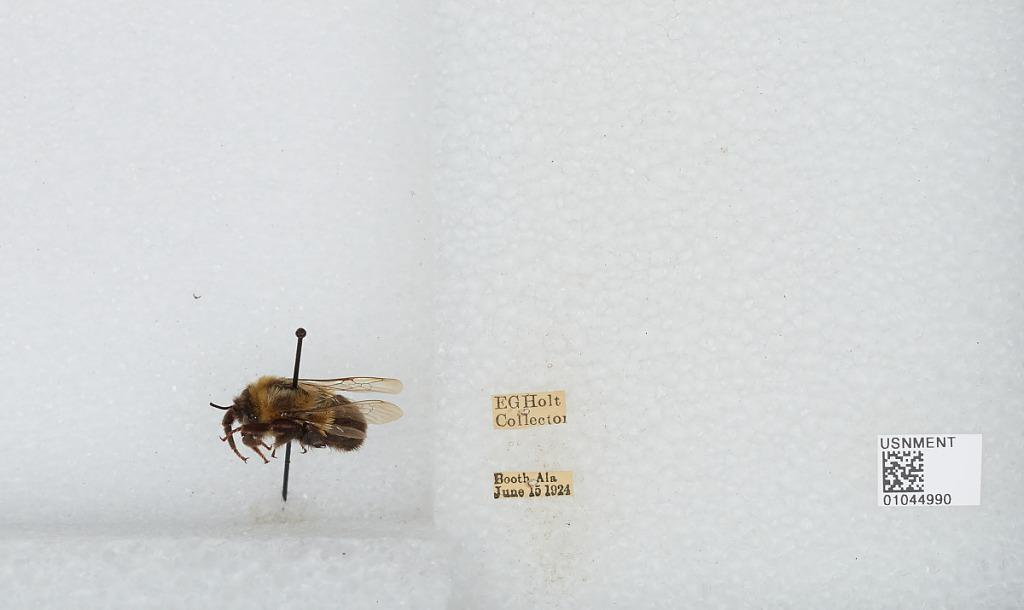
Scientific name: Bombus sp.
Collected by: E. Holt
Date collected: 1924-6-15
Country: United States
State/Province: Alabama
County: Autauga
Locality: Booth
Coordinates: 32.5003, -86.5719